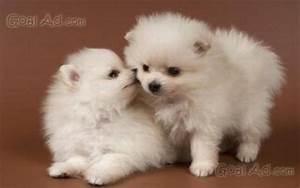
dog